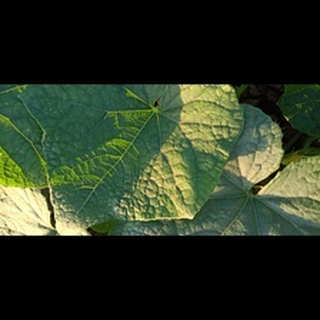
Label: healthy_cucumber